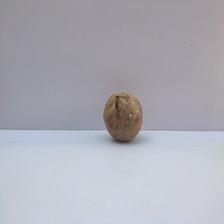
Size: Spoiled